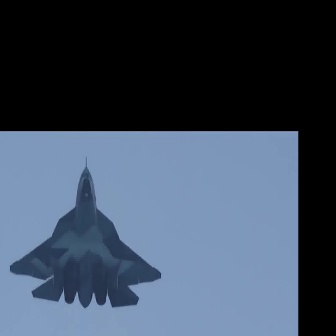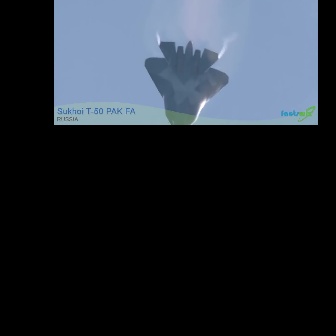
  Please identify the target specified by the bounding box [10,157,160,308] in the first image and locate it in the second image. Return the coordinates in [x_min,y_min,x_max,y_max] format.
Answer: [144,39,228,124]